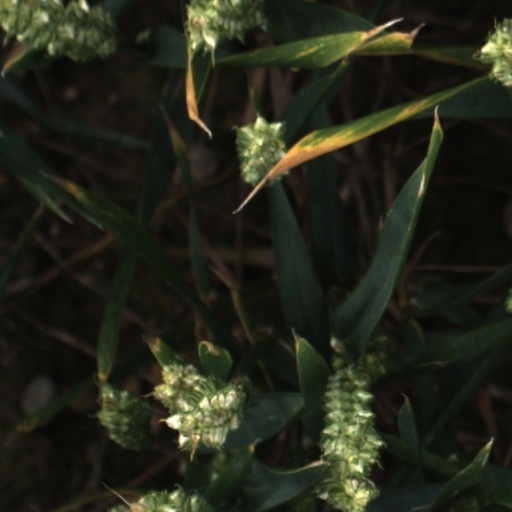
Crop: wheat